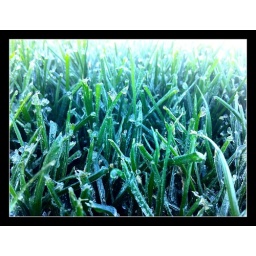
Feb 27 - and the green grass froze all around all around